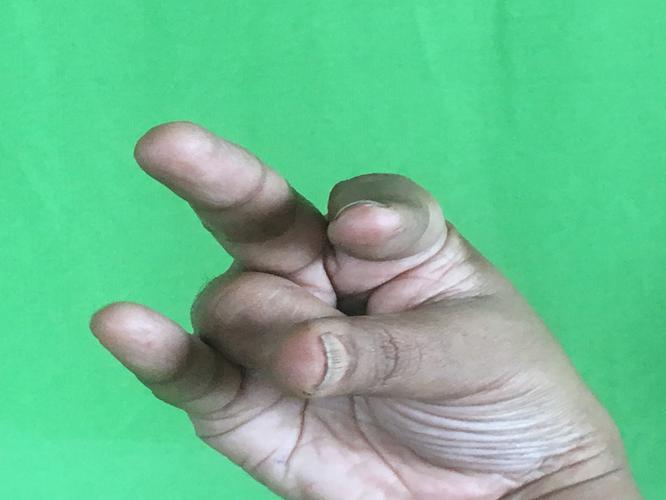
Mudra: Kangulam
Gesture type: single_hand